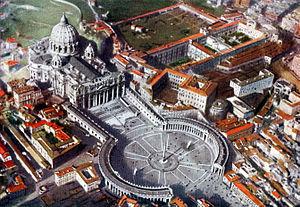
Les fontaines de la place Saint-Pierre sont situées de part et d'autre de l'obélisque sur la place Saint-Pierre, au Vatican. Ces fontaines jumelles de 8 m de hauteur sont appelées Gregoriana pour la plus ancienne et Clementina pour sa réplique.